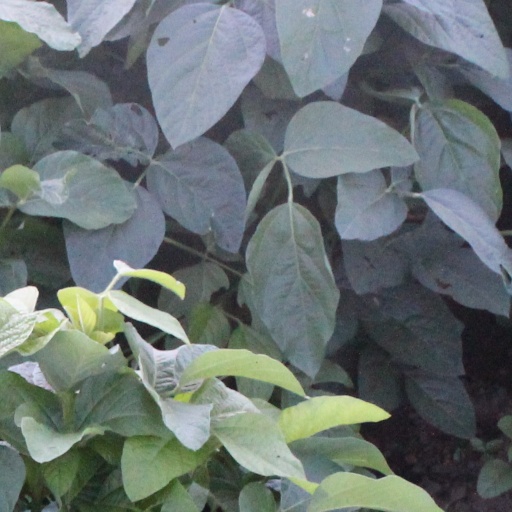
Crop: soybean